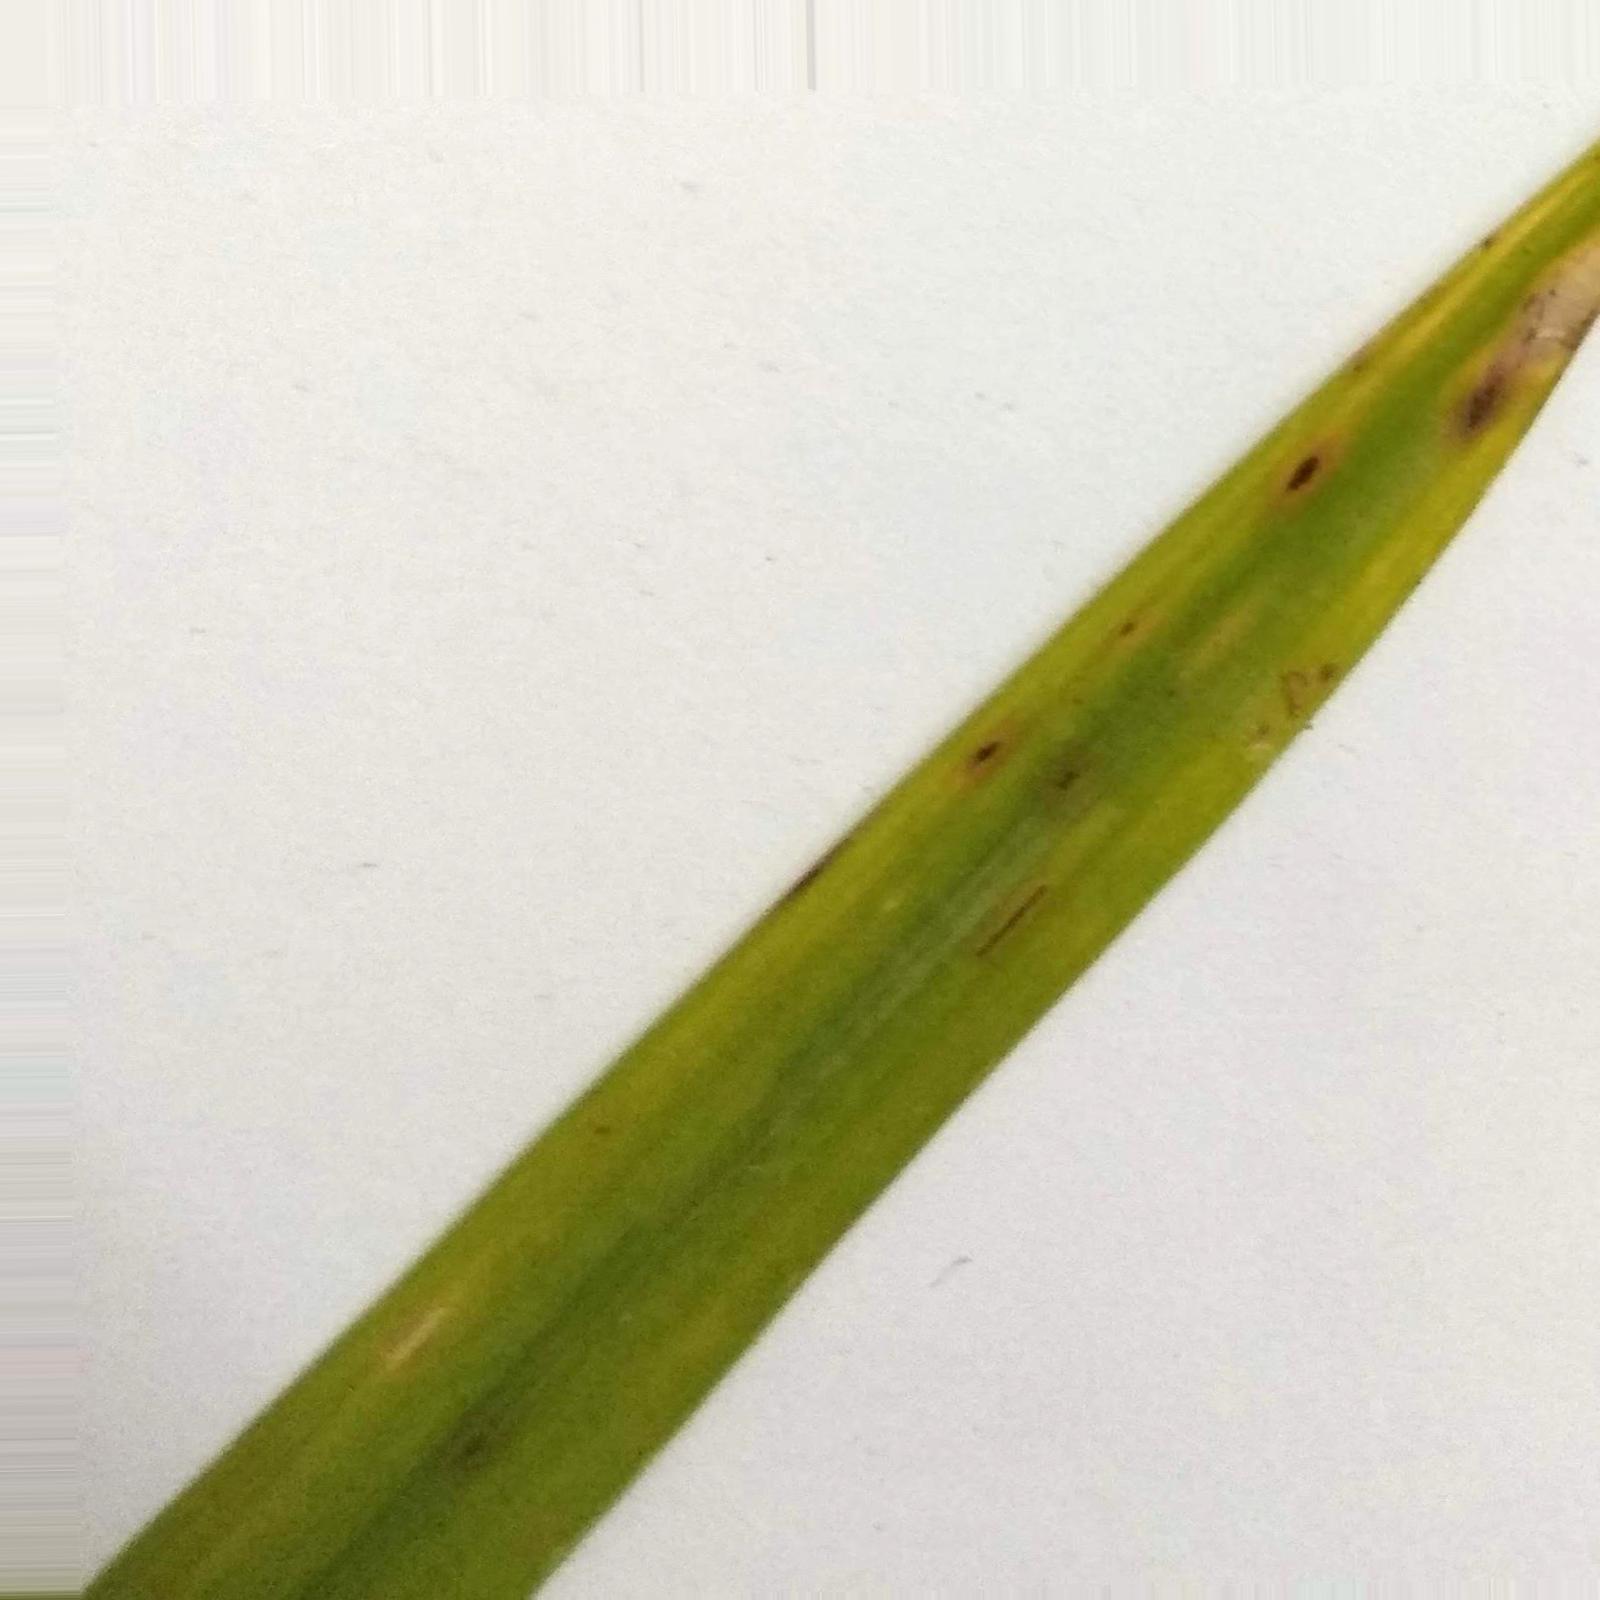
Nhãn: Bệnh Đốm Nâu ( Brown spot )